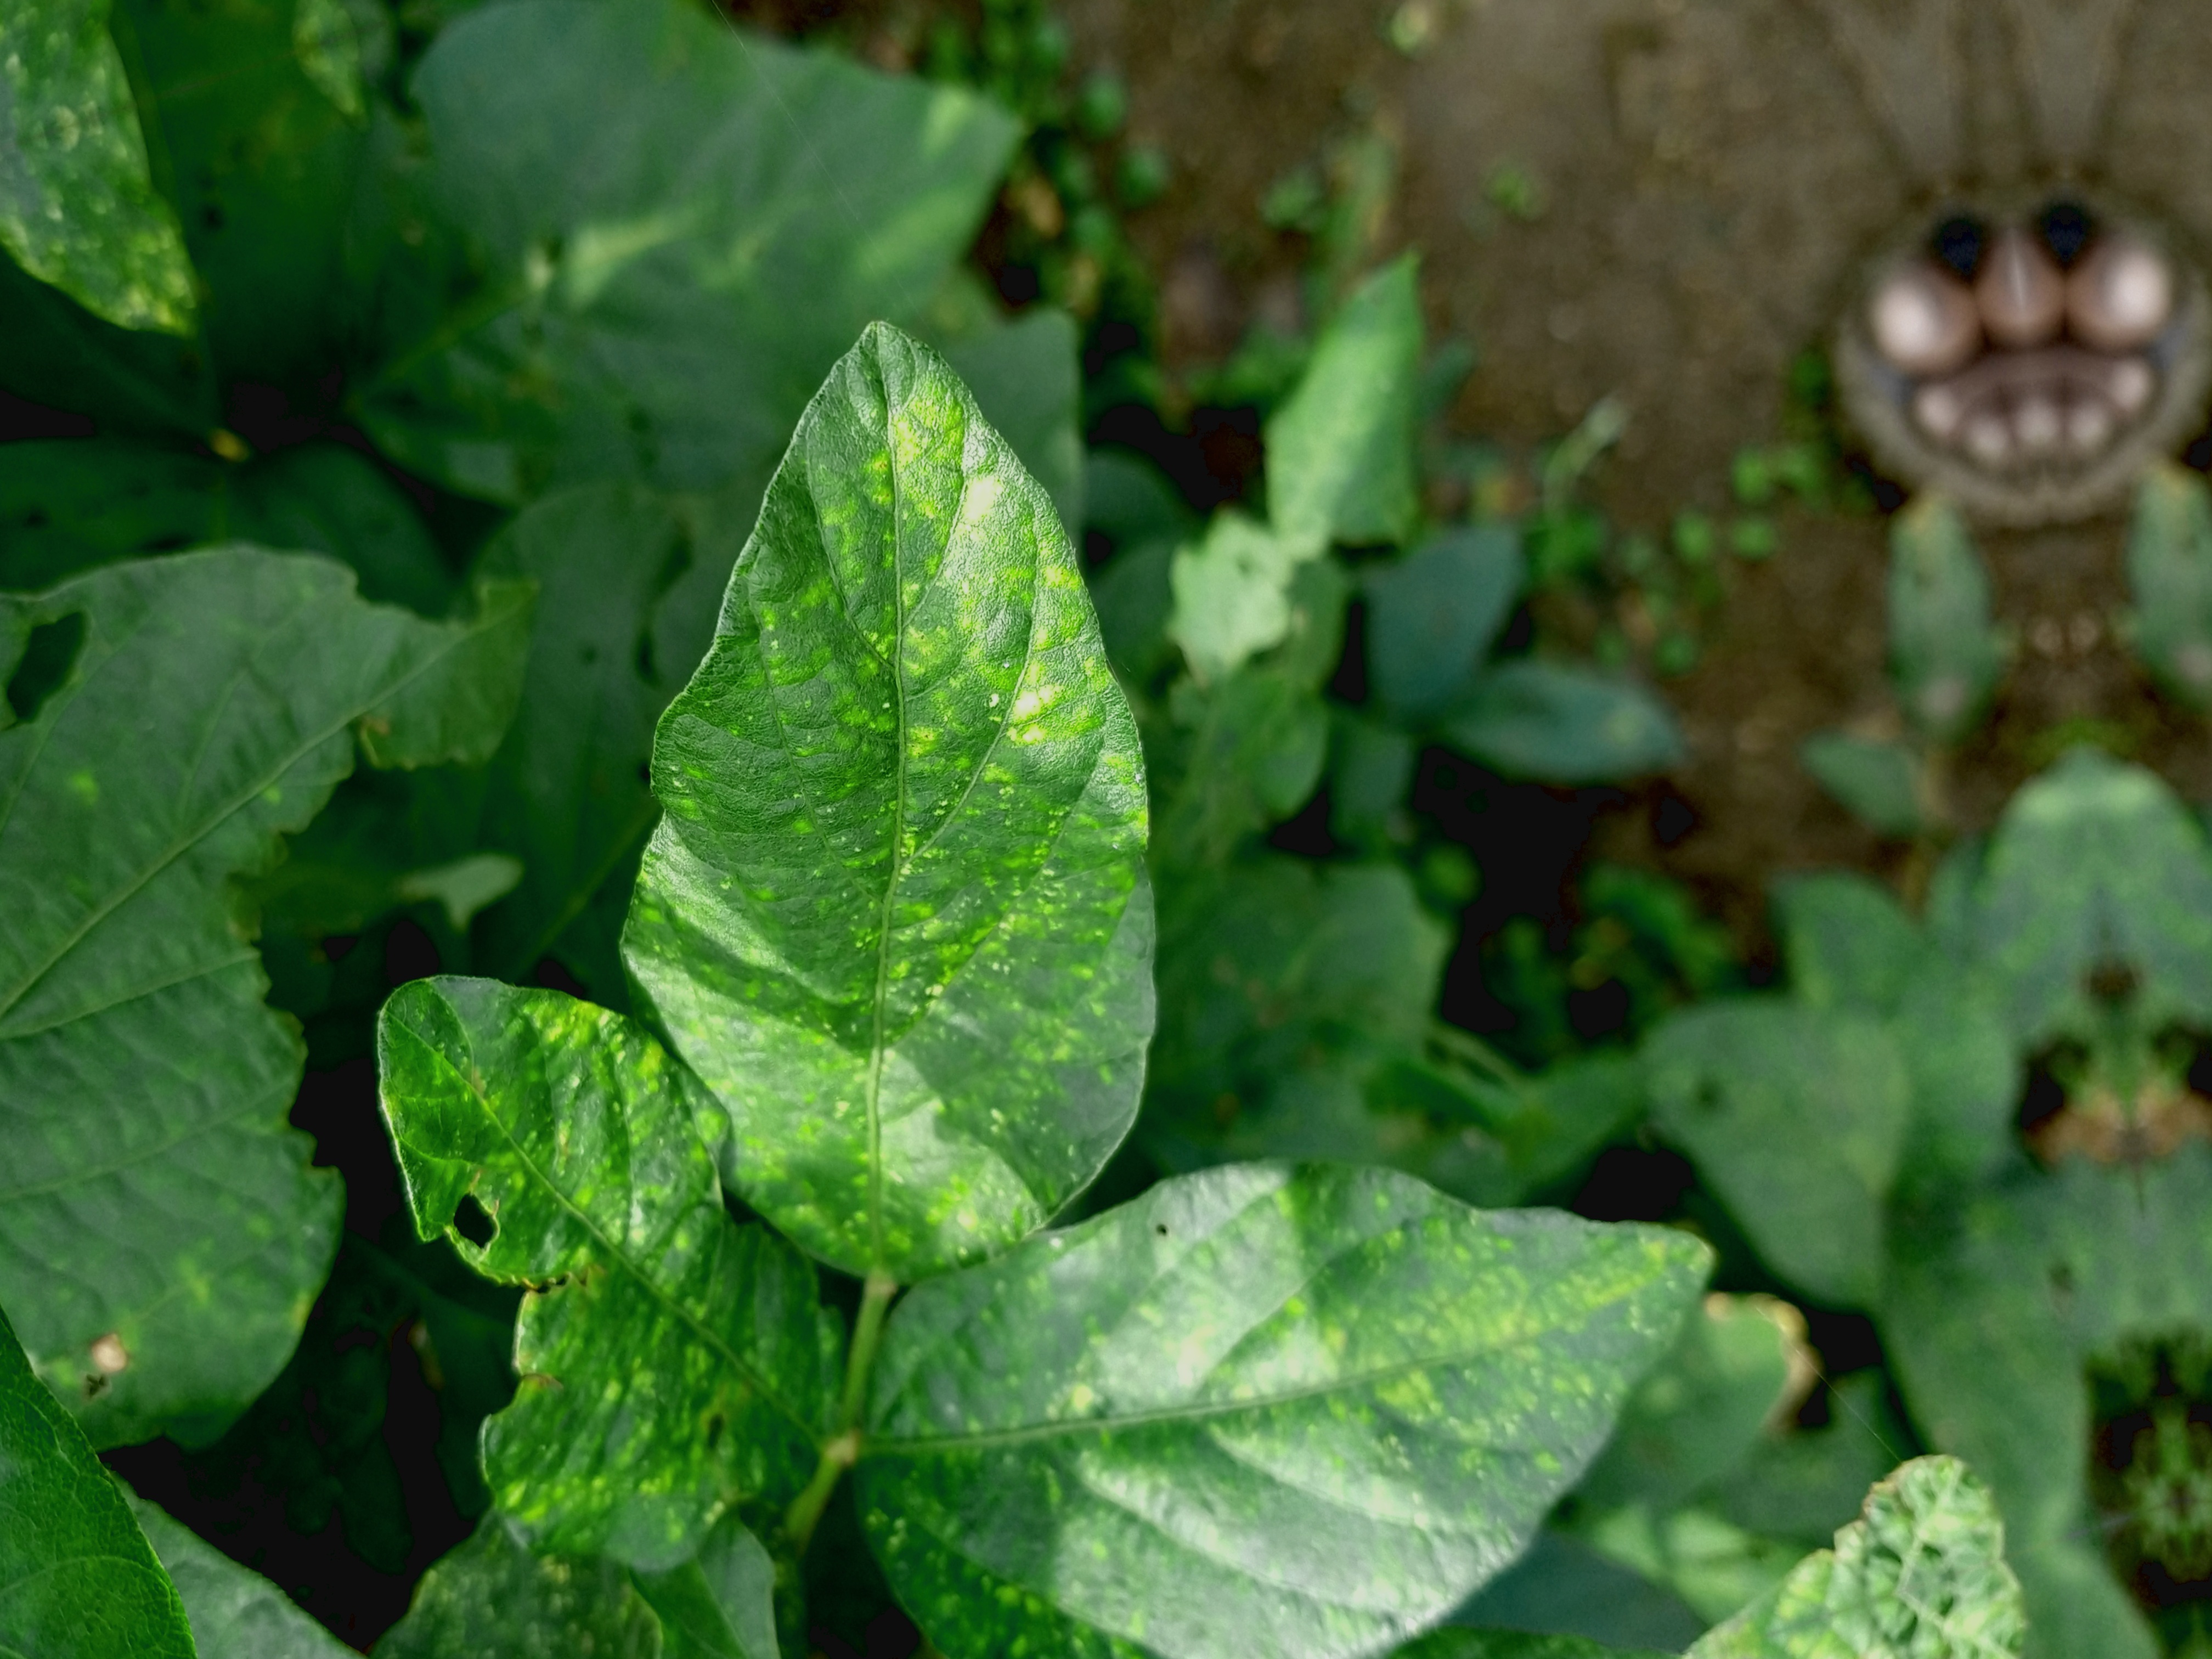
Label: Disease